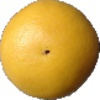
Label: Grapefruit White 1